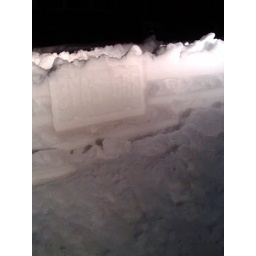
our car left its license plate imprint in the snow bank that had encased the car...